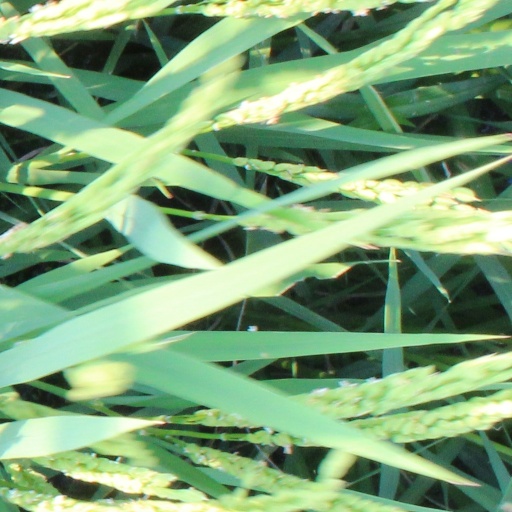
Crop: rice